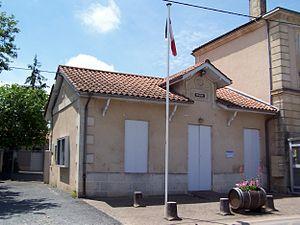
Mairie de Cantois (Gironde, France)
Porte-de-Benauge est une commune nouvelle française résultant de la fusion, le 1ᵉʳ janvier 2019 des communes d'Arbis et Cantois, située dans le département de la Gironde, en région Nouvelle-Aquitaine.
Cantois est une ancienne commune, aujourd'hui intégrée à Porte-de-Benauge, située dans le Sud-Ouest de la France, située dans le département de la Gironde, en région Nouvelle-Aquitaine.